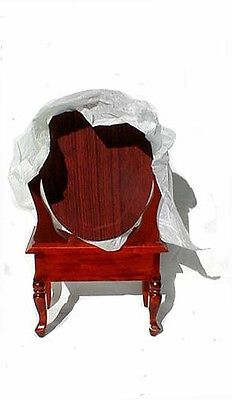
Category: table